Article 519, Penal Code

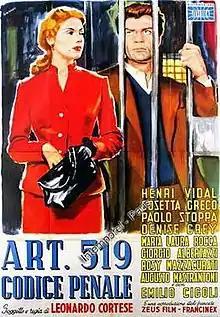
Film poster

Article 519, Penal Code is a 1952 French-Italian crime melodrama film directed by Leonardo Cortese and starring Henri Vidal, Cosetta Greco and Paolo Stoppa. The film's sets were designed by the art director Virgilio Marchi.